Pope Gregory IV

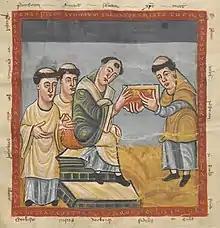
Gregory IV (in the middle) receives a book from Rabanus Maurus (on the right)

In 817, by a solemn deed, confirmed by Paschal I, Louis had made a division of the empire in favour of his three sons from his first marriage: the future emperor Lothair I, Pepin I of Aquitaine, and Louis the German. Over time, papal dependence on the Carolingian emperor was loosened through the quarrels of Louis the Pious and his sons. Louis’ decision to jettison the agreement of 817 regarding the division of the empire by assigning a kingdom to his youngest son, Charles the Bald, in 829 was criticized by Gregory in a letter to the Frankish bishops. The following year (October 830), after a brief rebellion and reconciliation between Louis and his sons, Gregory declared that Louis’ second wife, Judith, was to be released from the convent where she had been forced to take the veil, and to be returned to Louis.